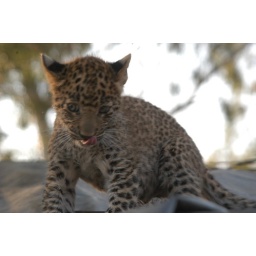
Leopard cub under the care of the forest department who rescuded it after it was injured